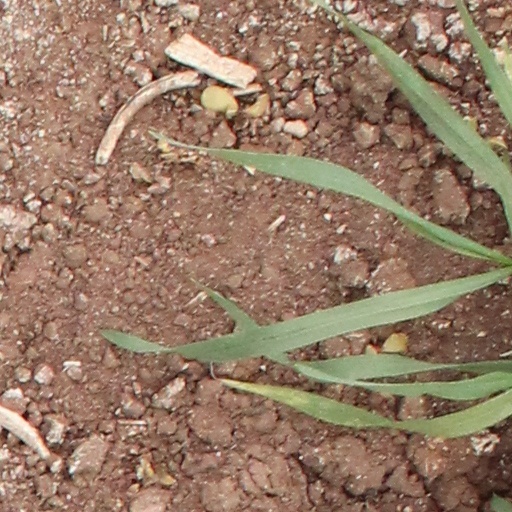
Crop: wheat